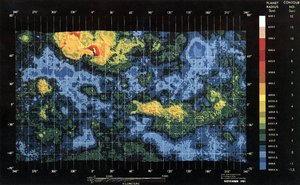
Vénus est la deuxième planète du Système solaire par ordre d'éloignement au Soleil, et la sixième plus grosse aussi bien par la masse que le diamètre. Elle doit son nom à la déesse romaine de l'amour.
Pioneer Venus est un programme spatial de la NASA comprenant deux missions lancées en 1978 chargées d'explorer la planète Vénus. Pioneer Venus Orbiter a étudié Vénus durant 14 ans depuis son orbite tandis que Pioneer Venus Multiprobe a lancé quatre sondes atmosphériques dans l'atmosphère de la planète pour effectuer des mesures in situ. Les deux missions ont été des succès et ont permis de compléter les données collectées par les sondes spatiales du programme spatial soviétique Venera.
Ishtar Terra est l'une des deux principales hautes terres de la planète Vénus, à proximité du pôle nord. Son altitude moyenne est supérieure à 2 km au-dessus du rayon moyen vénusien, l'autre grand « continent » étant Aphrodite Terra, situé sur l'équateur et qui est sensiblement plus vaste. Il s'agit d'une formation d'origine tectonique et volcanique s'étendant sur 3 700 km dans le sens est-ouest et sur 1 500 km dans le sens nord-sud, ce qui lui confère une taille intermédiaire entre celle de l'Australie et des 48 États contigus des États-Unis. C'est la région d'altitude la plus élevée de Vénus, à l'image de l'Himalaya et du Plateau Tibétain sur Terre.